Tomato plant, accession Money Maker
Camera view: bottom (45 deg); turntable rotation: 150 degrees
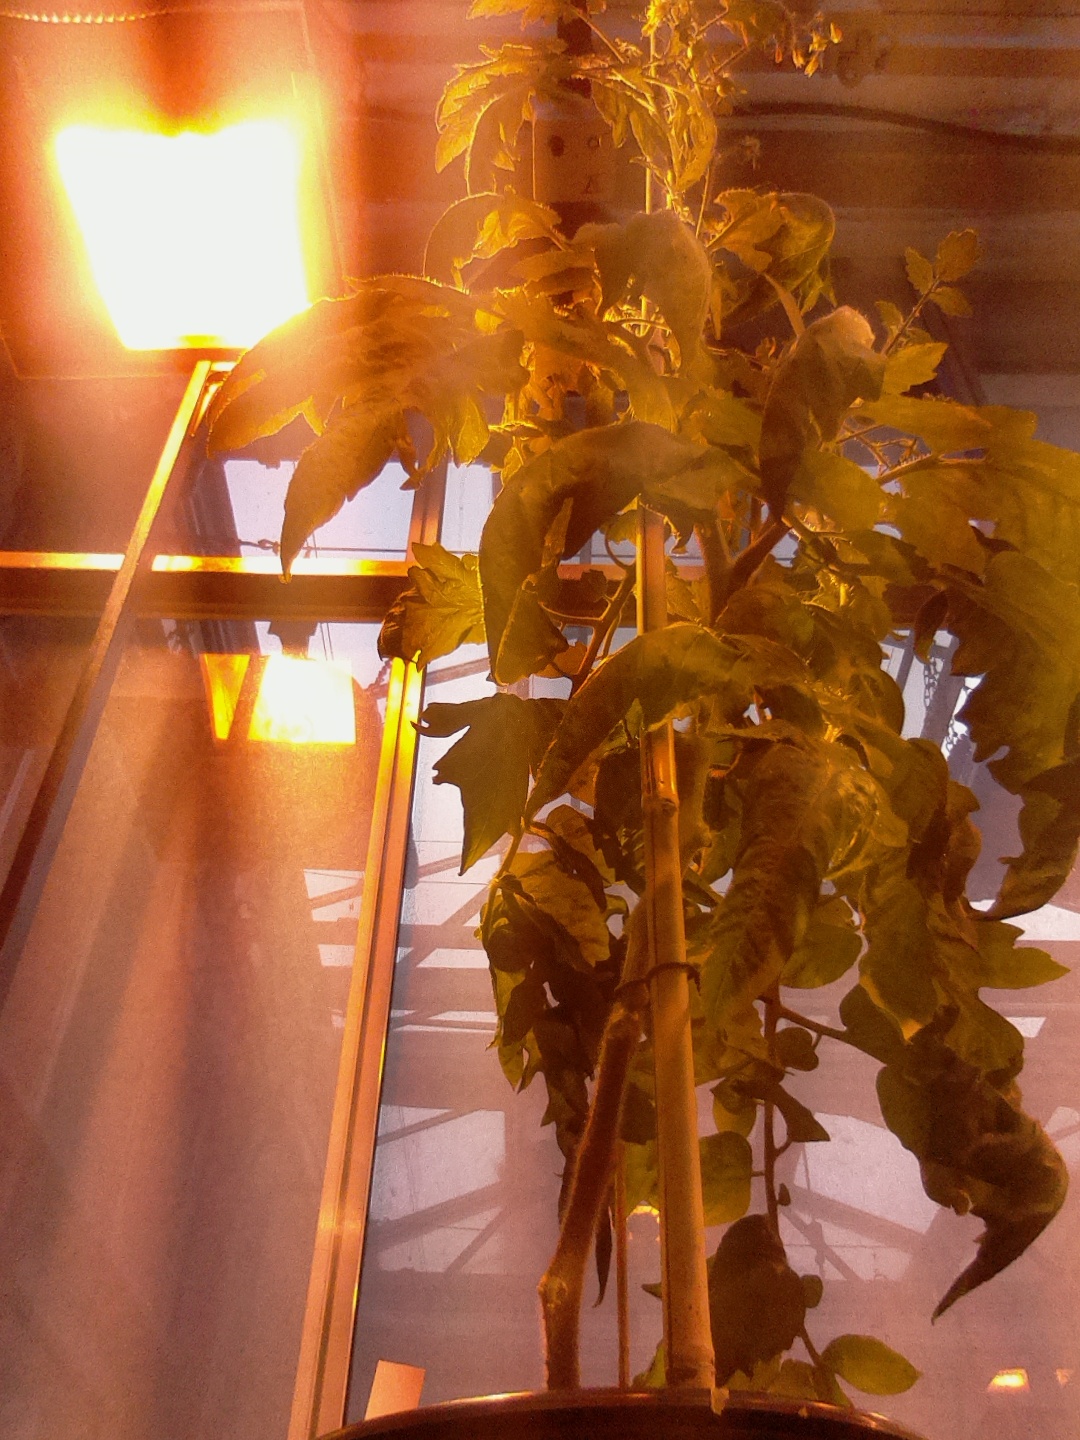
BBCH growth stage 74: 40%-50% of final fruit size